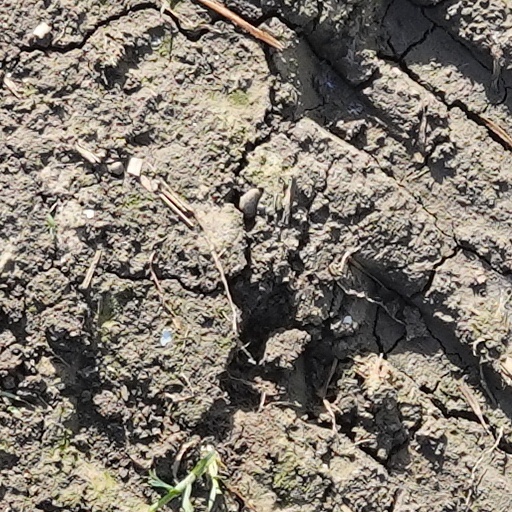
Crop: wheat